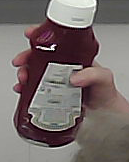
Product: heinz_ketchup